2002 Zamboanga del Norte's 1st congressional district special election

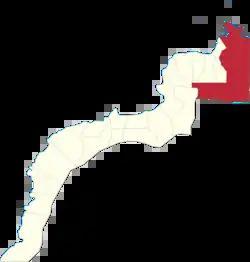
Location of the 1st district in Zamboanga del Norte

Zamboanga del Norte's 1st congressional district is found in the northern part of the province. Romeo Jalosjos Sr. has held the district since winning in 1995.